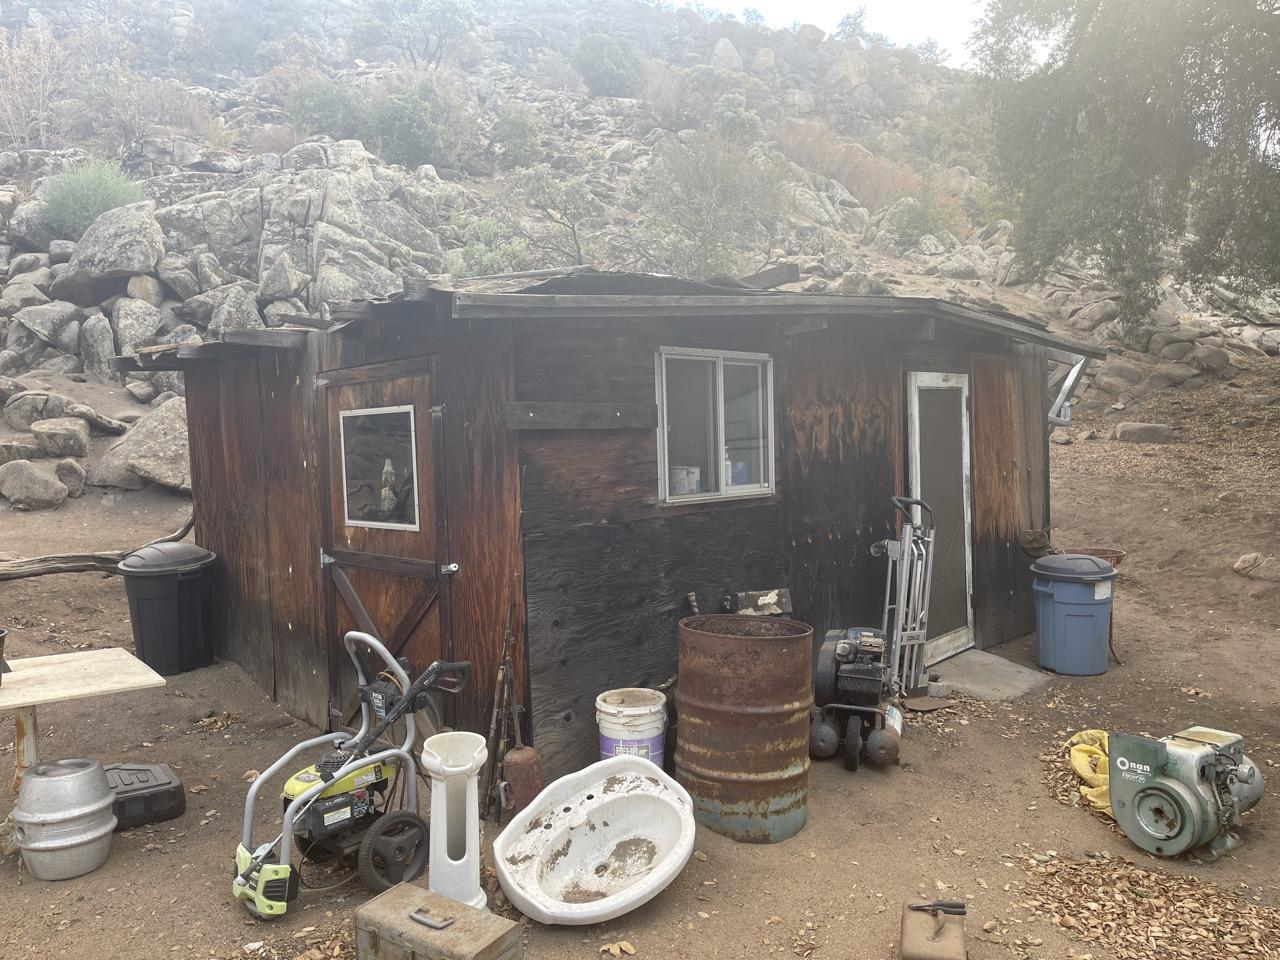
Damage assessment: no_damage